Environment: real
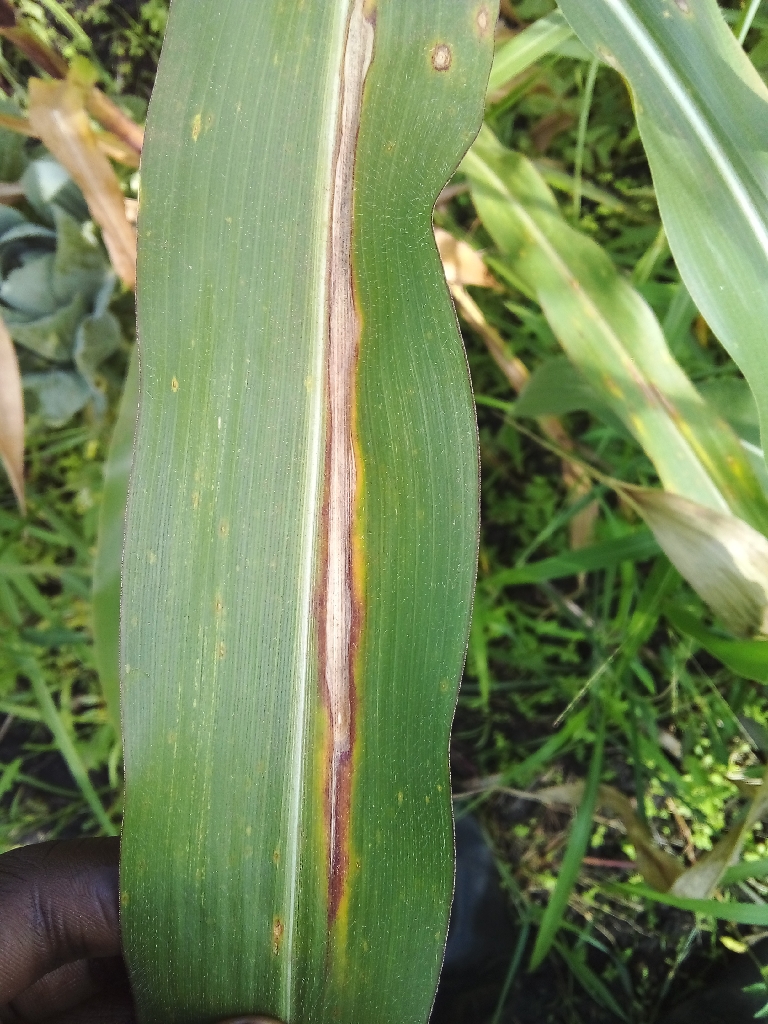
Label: northern_corn_leaf_blight